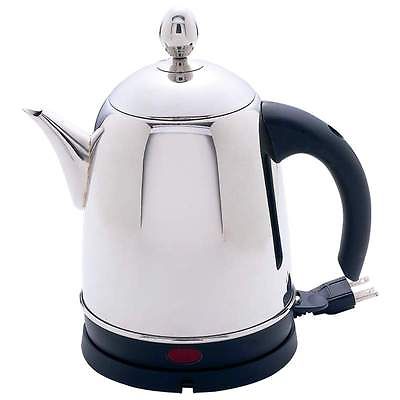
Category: kettle